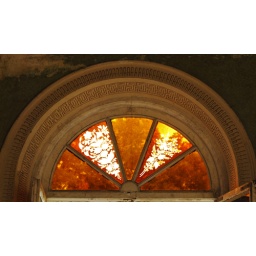
017.Stained glass window in summerhouse